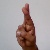
The image shows a hand gesture representing the letter 'R' in Indian Sign Language.